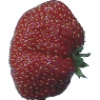
Label: Strawberry Wedge 1